Helminthosporium solani

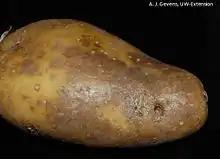
Silver scurf blemishes on a tuber

Silver scurf is a plant disease of potato, which is caused by the anamorphic ascomycete fungus, "Helminthosporium solani". Potato tubers are the only known host of "Helminthosporium solani". It is a highly specific pathogen which does not have "a" secondary host or alternate host. A common symptom of this disease is blemishing on the surface of the potato tubers. These blemishes are tan and/or gray due to a loss of pigment, and they are usually irregularly shaped. Also, a post-harvest symptom can be shrinkage and shriveling of the outer tissue of the potato due to water loss. Black spots can also be found on the surface of infected tubers, which are a sign of the disease. These are made up of conidia and conidiophores of the pathogenic fungus. The conidia are characterized by being very darkly melanized and having multiple pseudosepta. Another characteristic of this fungus is the absence of motile spores.